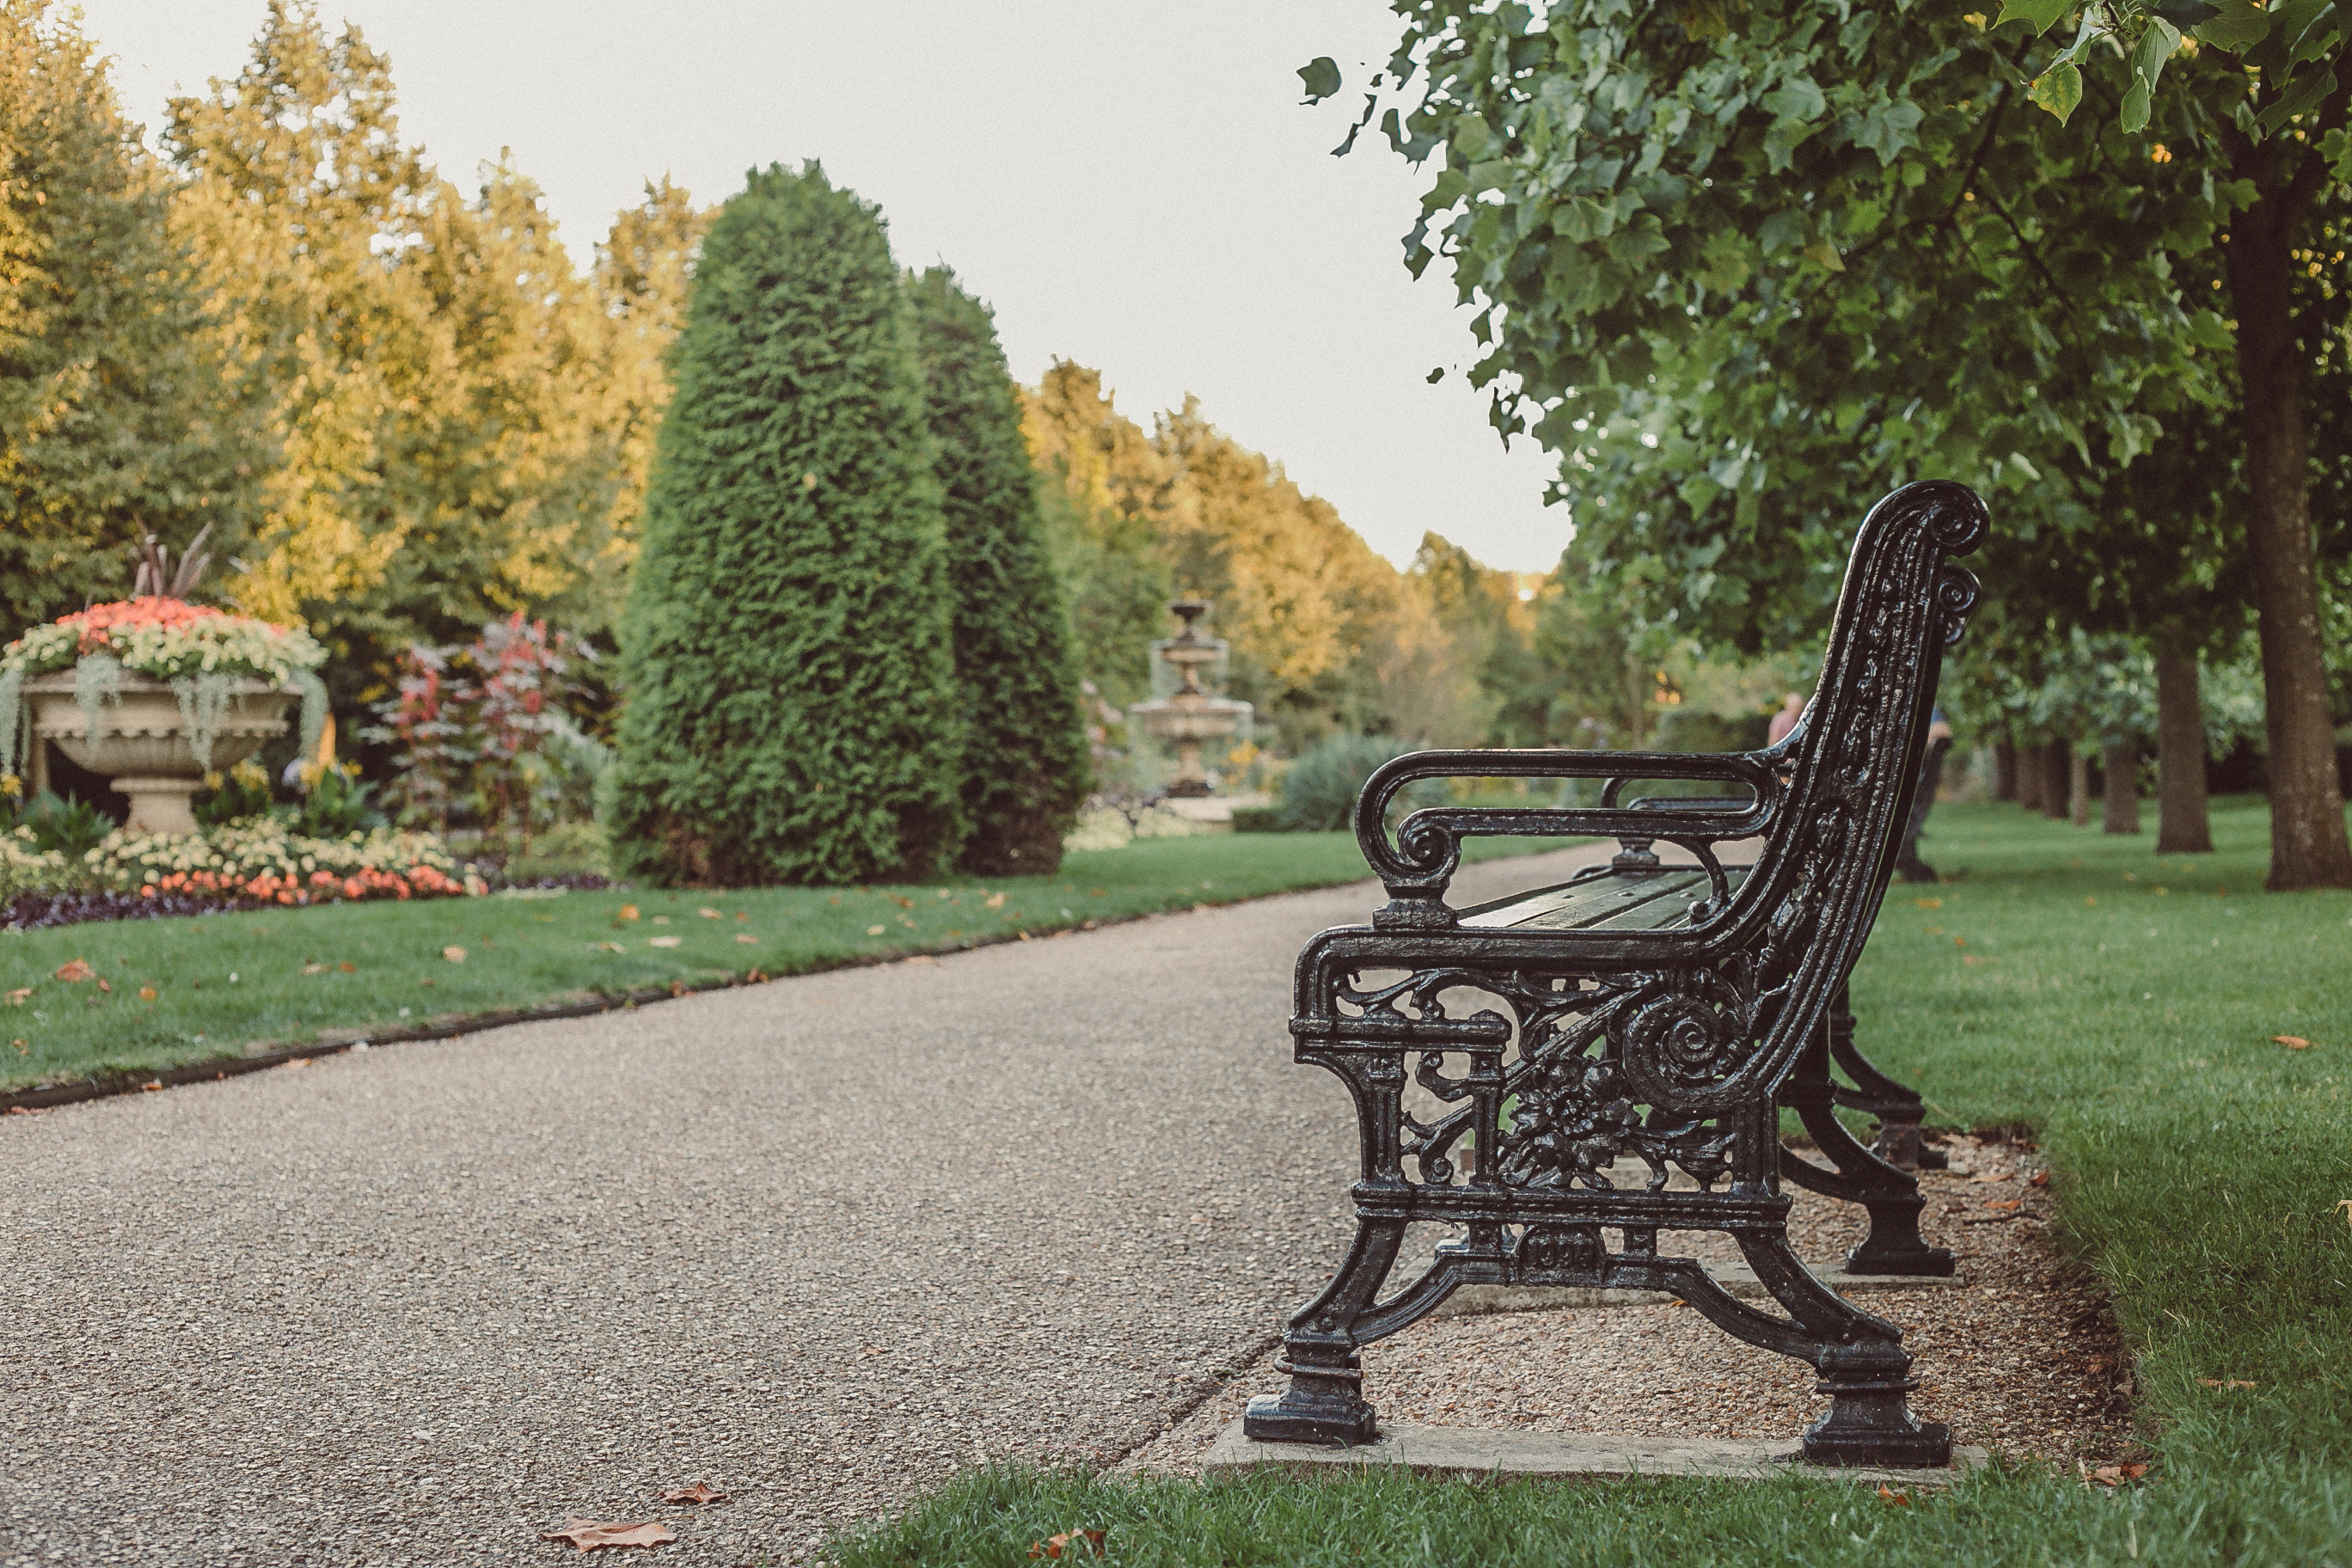
bench, park bench, rest, resting, way, passage, street, nature, seat, settle, bank, aisle, corridor, passageway, metal, art, decorated, decor, curves, garden, park, oasis, calmness, comfort, ease, relief, repose, stop, tranquility, harmony, relaxation, quiet, quietude, pause, peace, stay, idleness, idle, dream, dreaminess, motionless, off, time off, tree, grass, furniture, leaf, lawn, botany, botanical garden, chair, grass family, woody plant, shrub, plant, spring, autumn, leisure, house, sunlight, yard, landscape, estate, home, landscaping